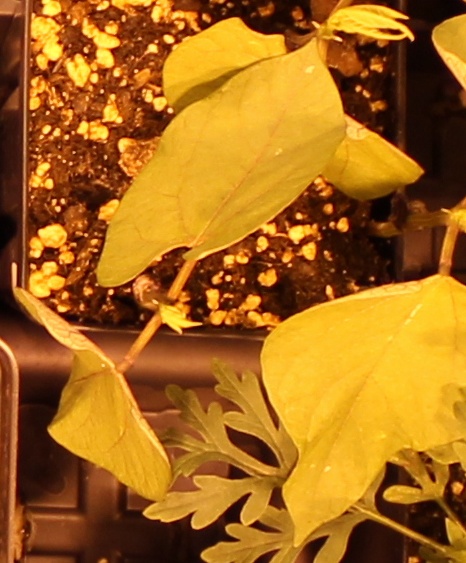
Label: Blackbean